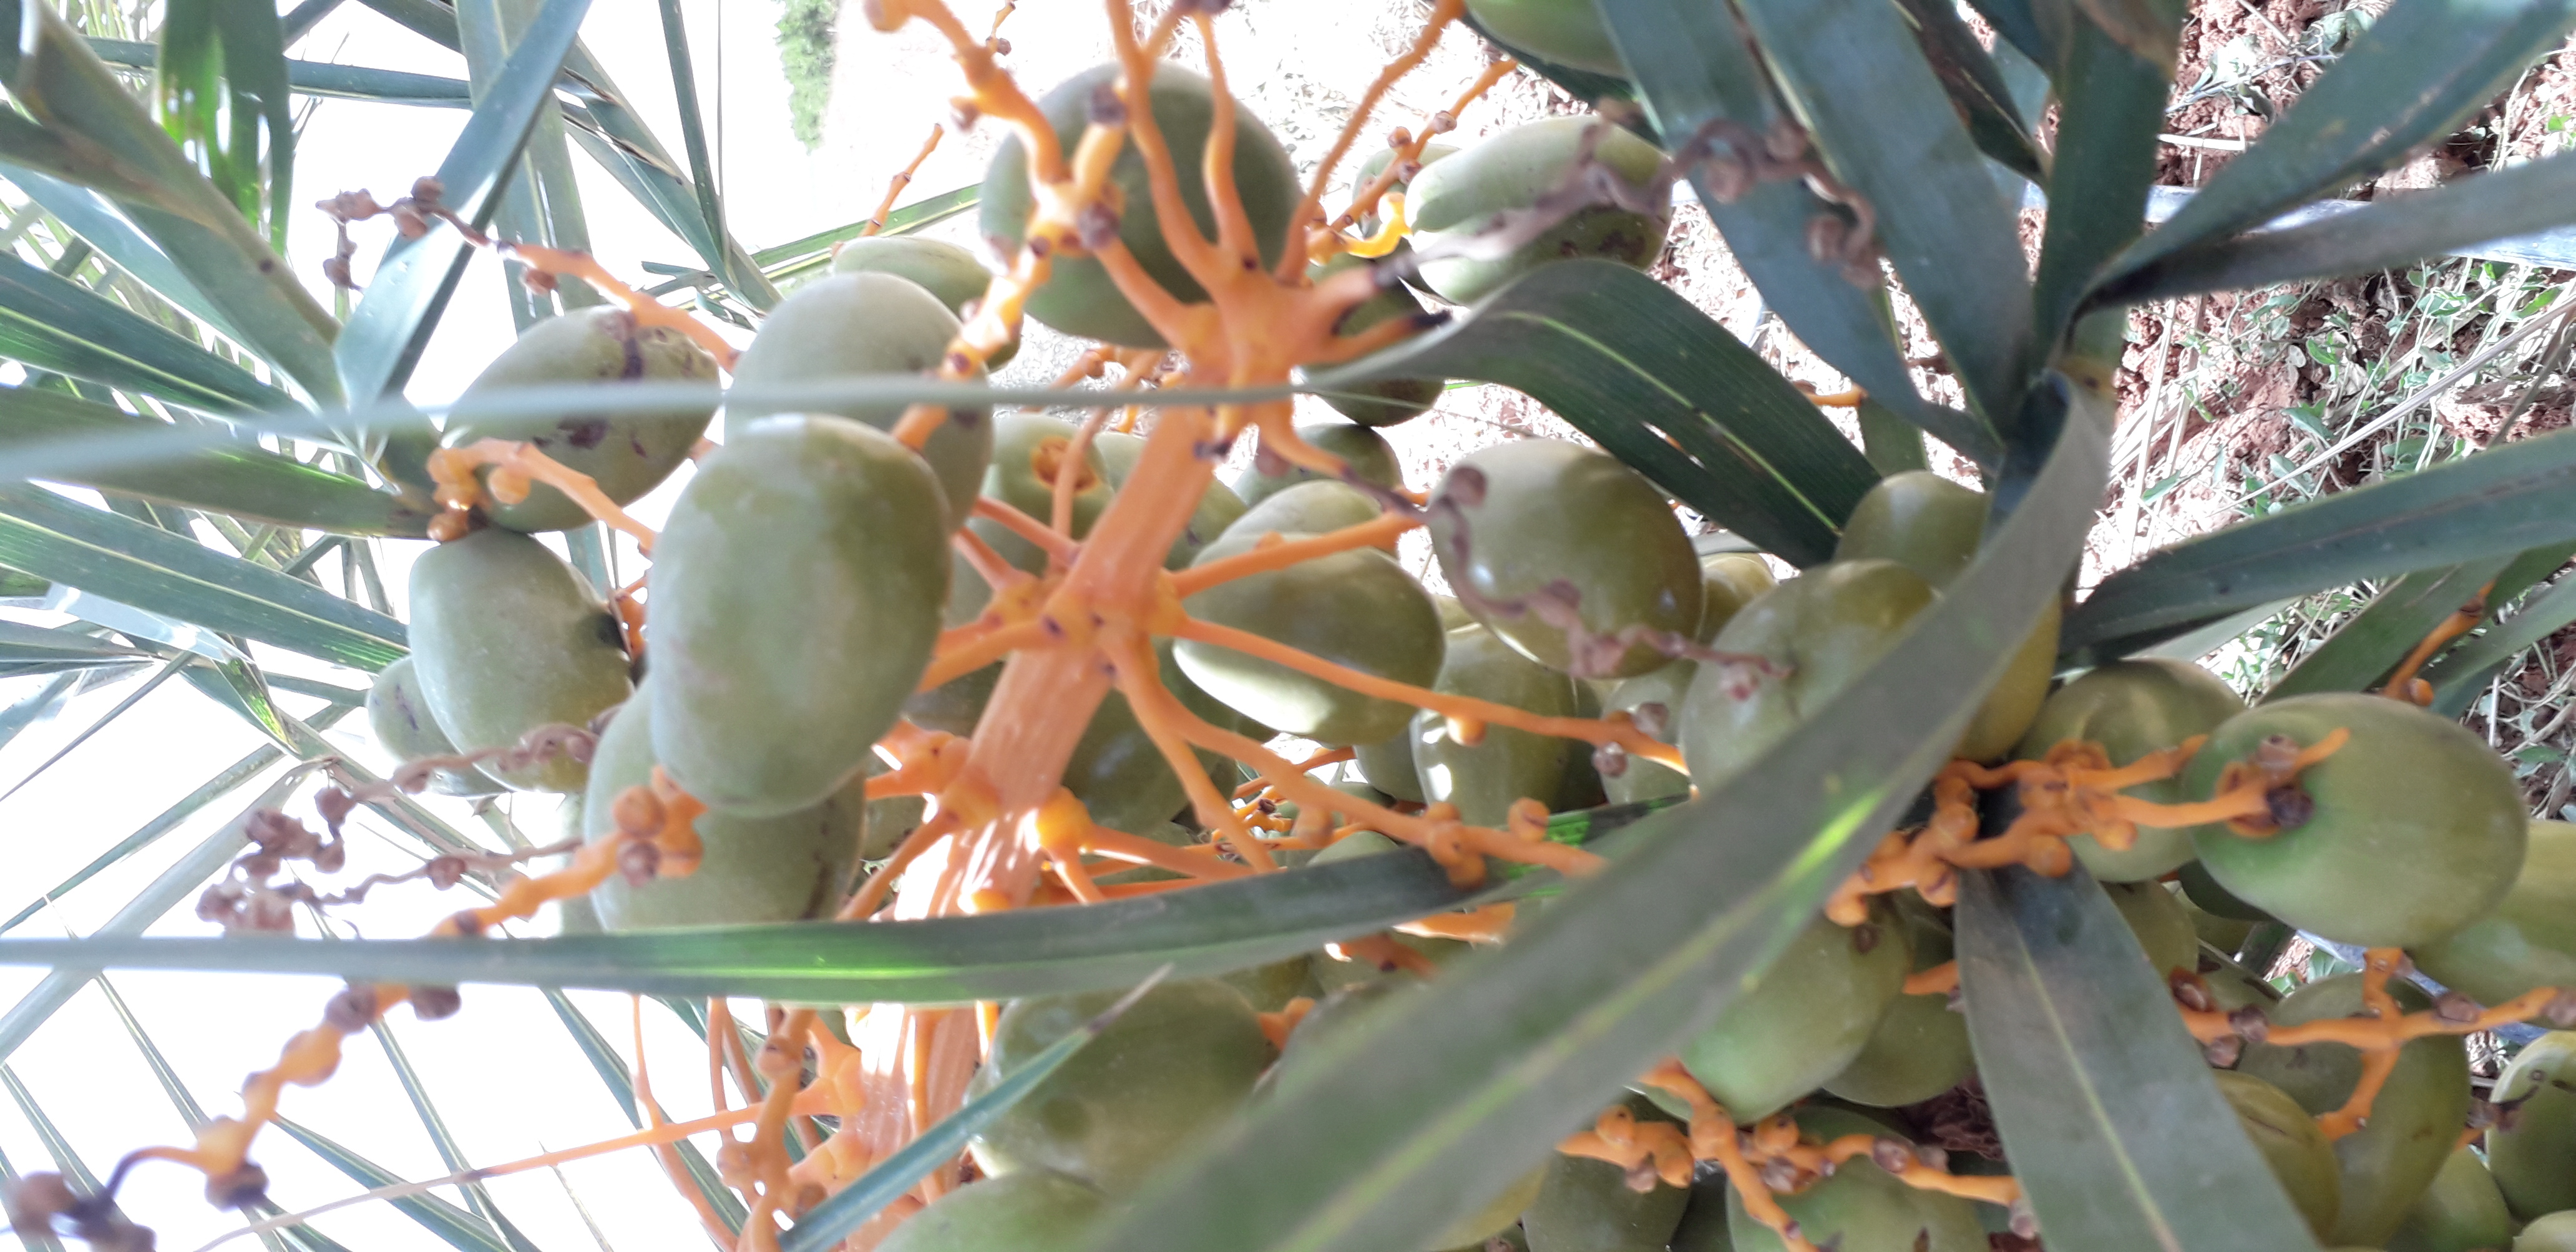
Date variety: Boufagous